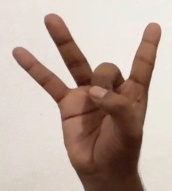
ASL sign: 8